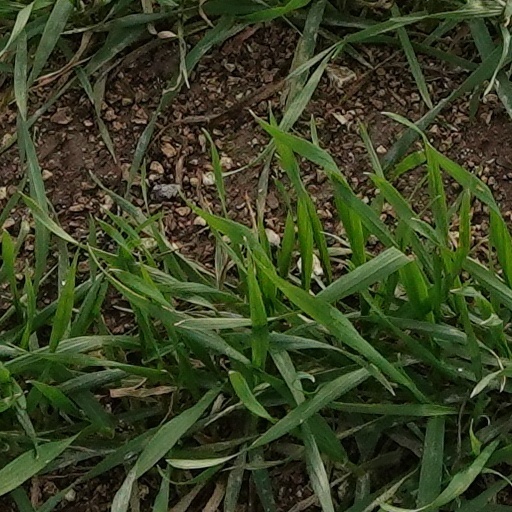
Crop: wheat